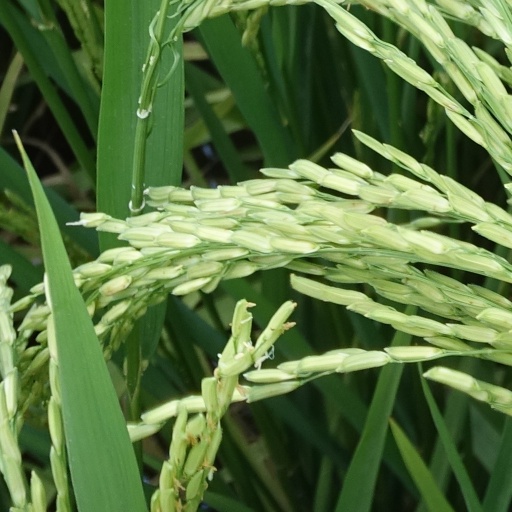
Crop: rice